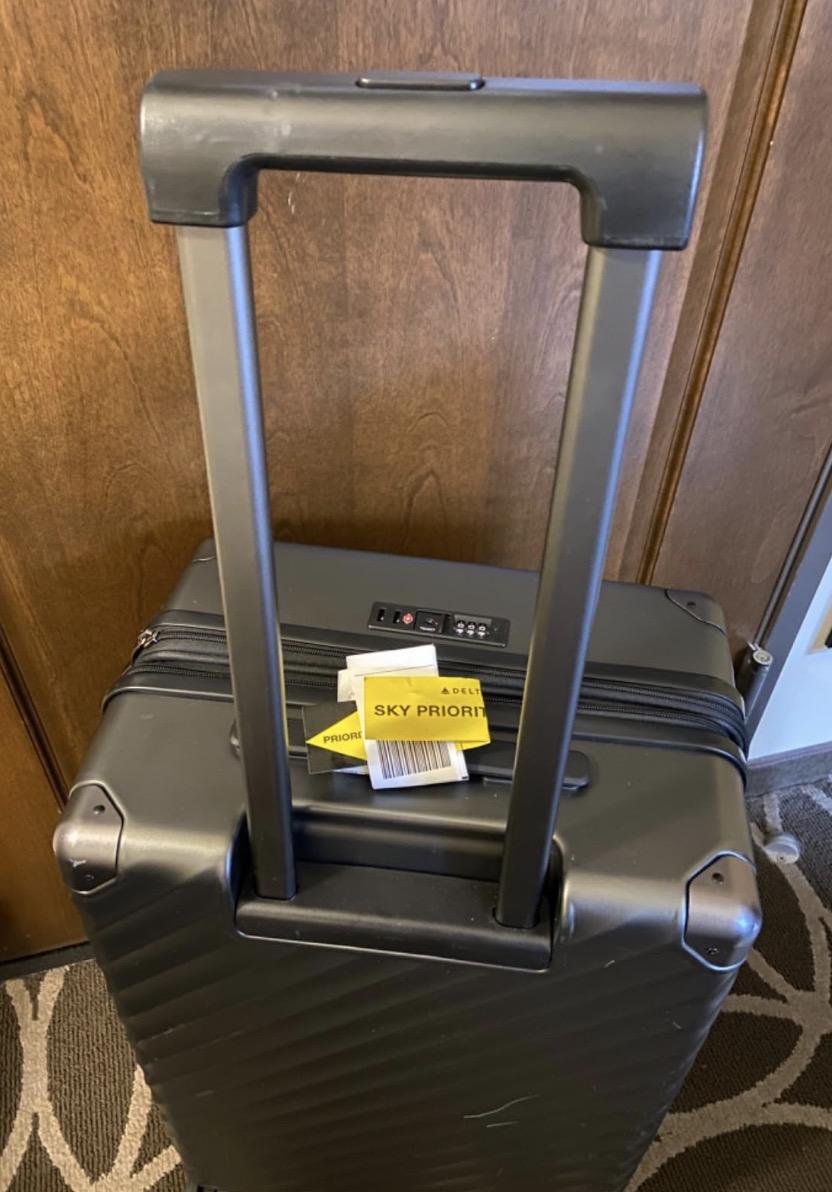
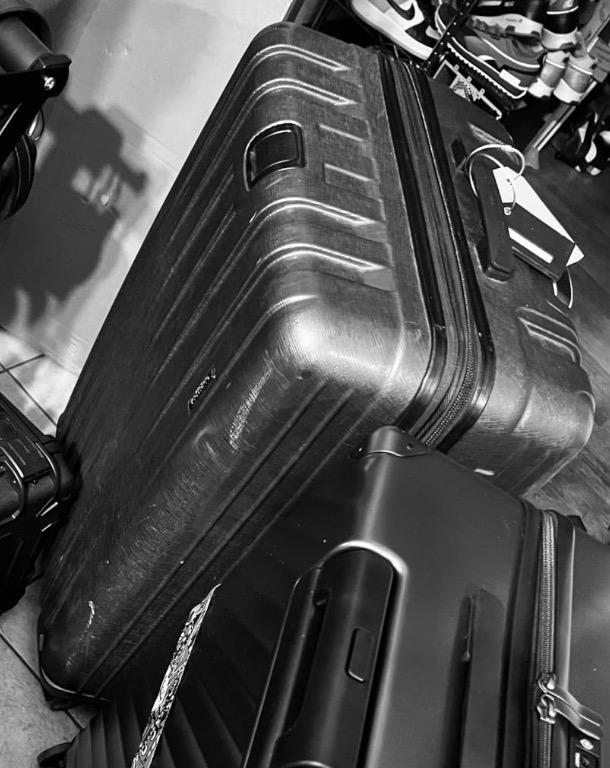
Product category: misc
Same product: yes